History of Ukraine

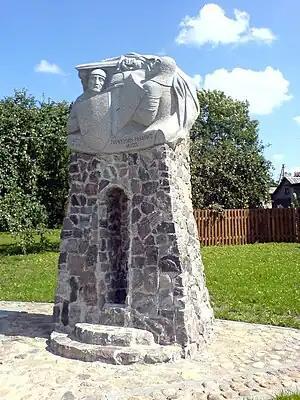
Monument at the field of the Battle of Wiłkomierz

In 1222, a new wave of nomads—the warlike Mongols—arrived in the Black Sea steppes and defeated the Polovtsians as part of the Mongol Empire's westward expansion. The Polovtsians, who had family ties with the Rus' princes, turned to Rus' for help. A joint Rus'-Polovtsian force marched into the steppes, where the Battle of the Kalka River took place in 1223. Following the battle, the Mongols retreated eastward for approximately 15 years.